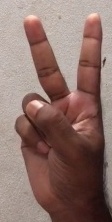
ASL sign: 2